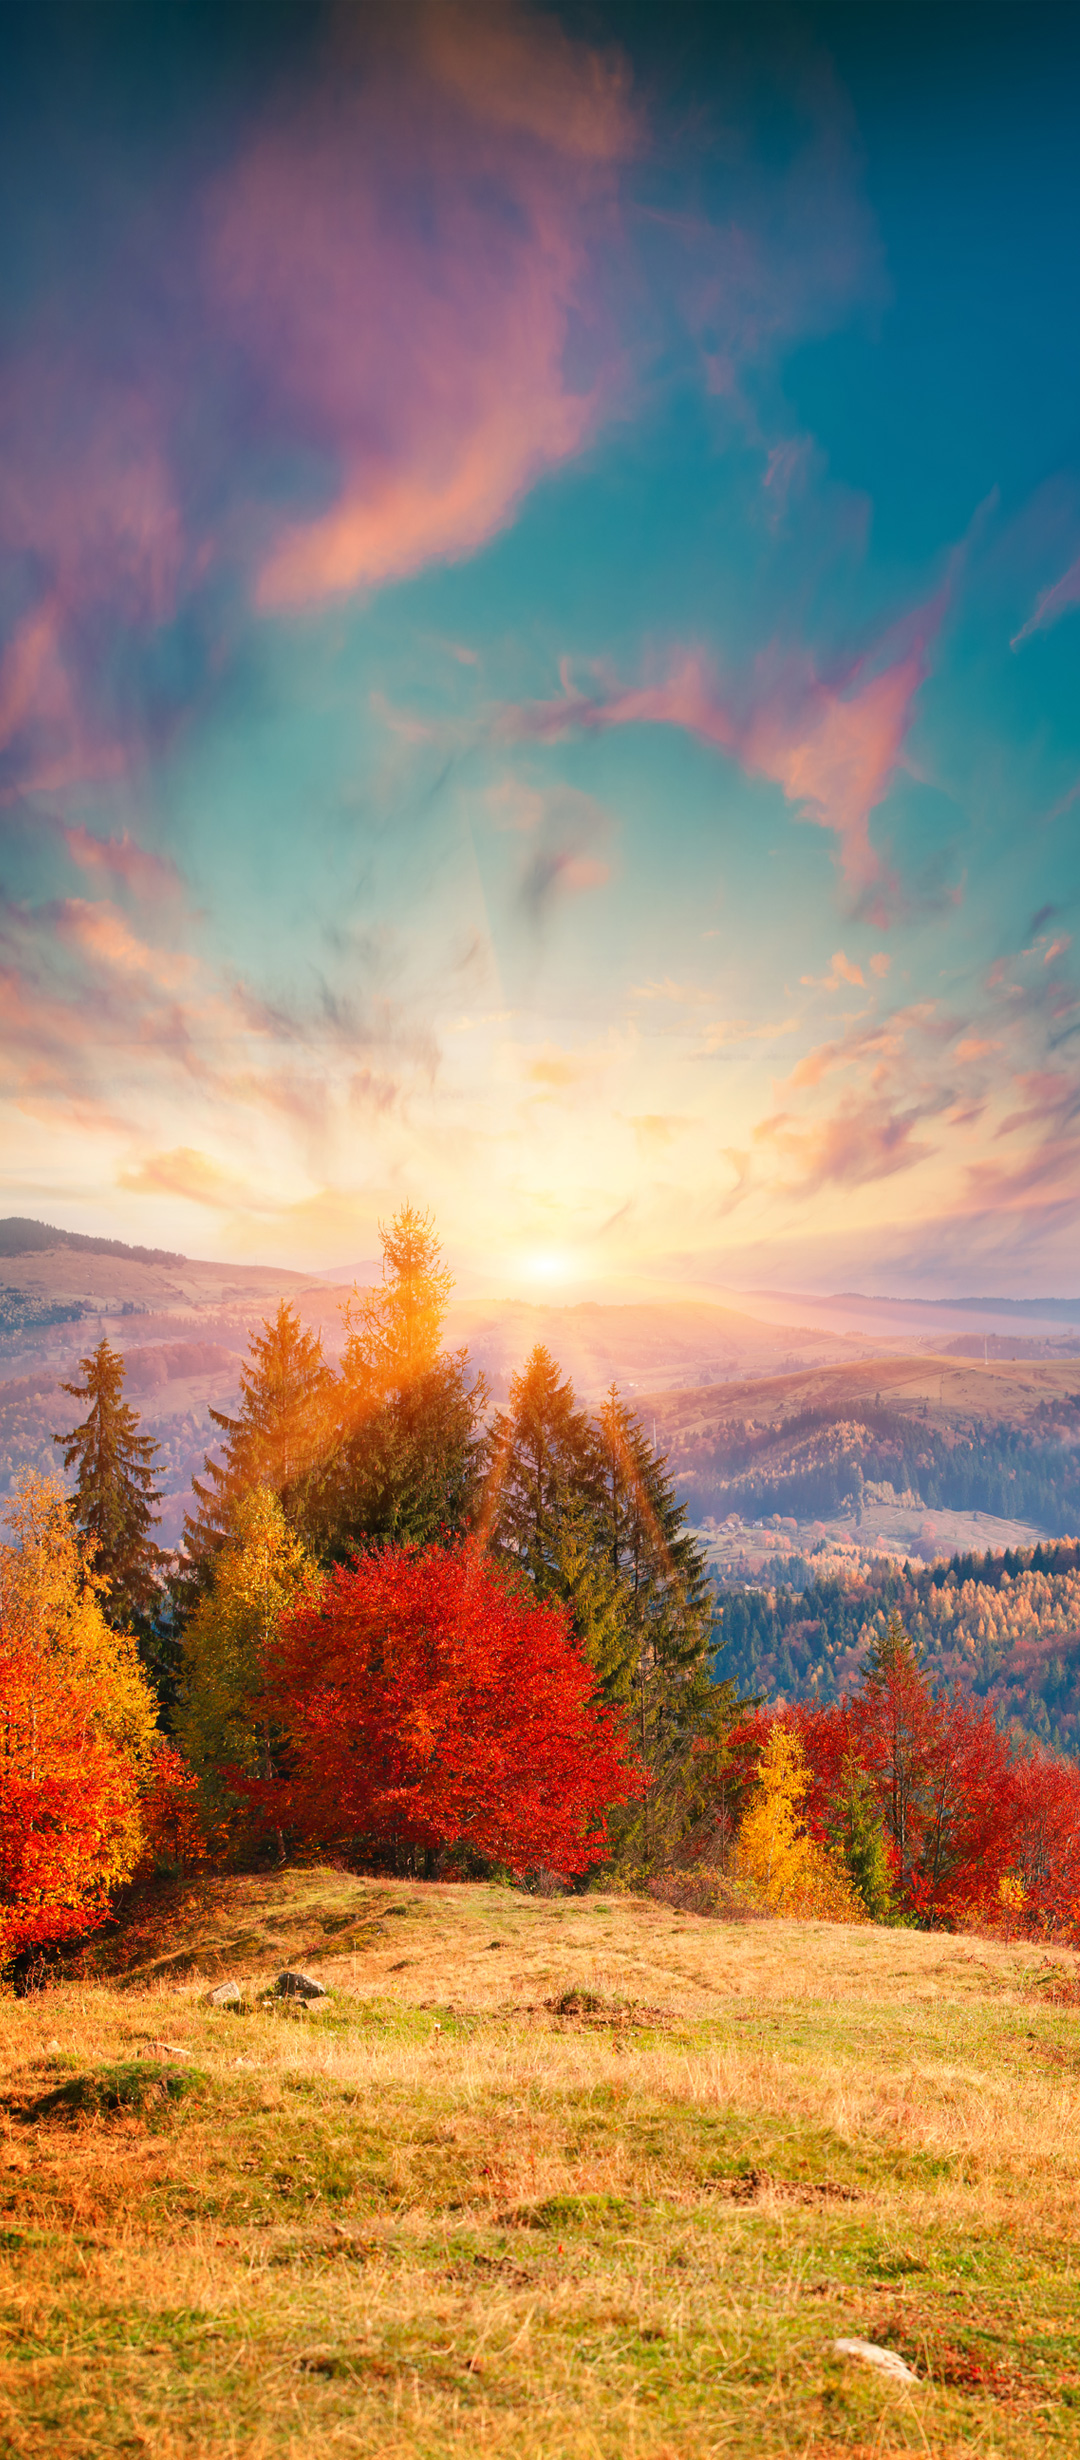
sunshine, cloud, sky, plant, People in nature, natural landscape, afterglow, tree, highland, sunlight, atmospheric phenomenon, mountain, red sky at morning, plain, larch, horizon, grass, grassland, mountainous landforms, landscape, deciduous, rural area, sunrise, meadow, forest, Tints and shades, mountain range, sunset, cumulus, hill, prairie, field, temperate broadleaf and mixed forest, dusk, fell, winter, conifer, ridge, meteorological phenomenon, nature reserve, road, valley, evening, woodland, wildlife, Northern hardwood forest, autumn, wildflower, tropical and subtropical coniferous forests, tundra, dawn, coquelicot, pasture, pine family, painting, chaparral